Ben Hill County School District

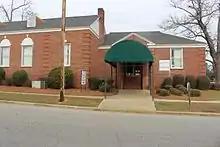
School district headquarters

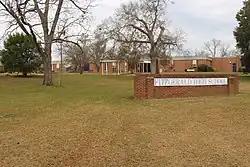
Fitzgerald High School

The Ben Hill County School District is a public school district in Ben Hill County, Georgia, United States, based in Fitzgerald.